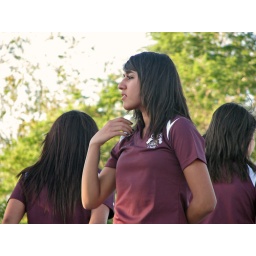
every girl had maroon nails. they must have sold out of every bottle of maroon nail polish in all of Calexico.